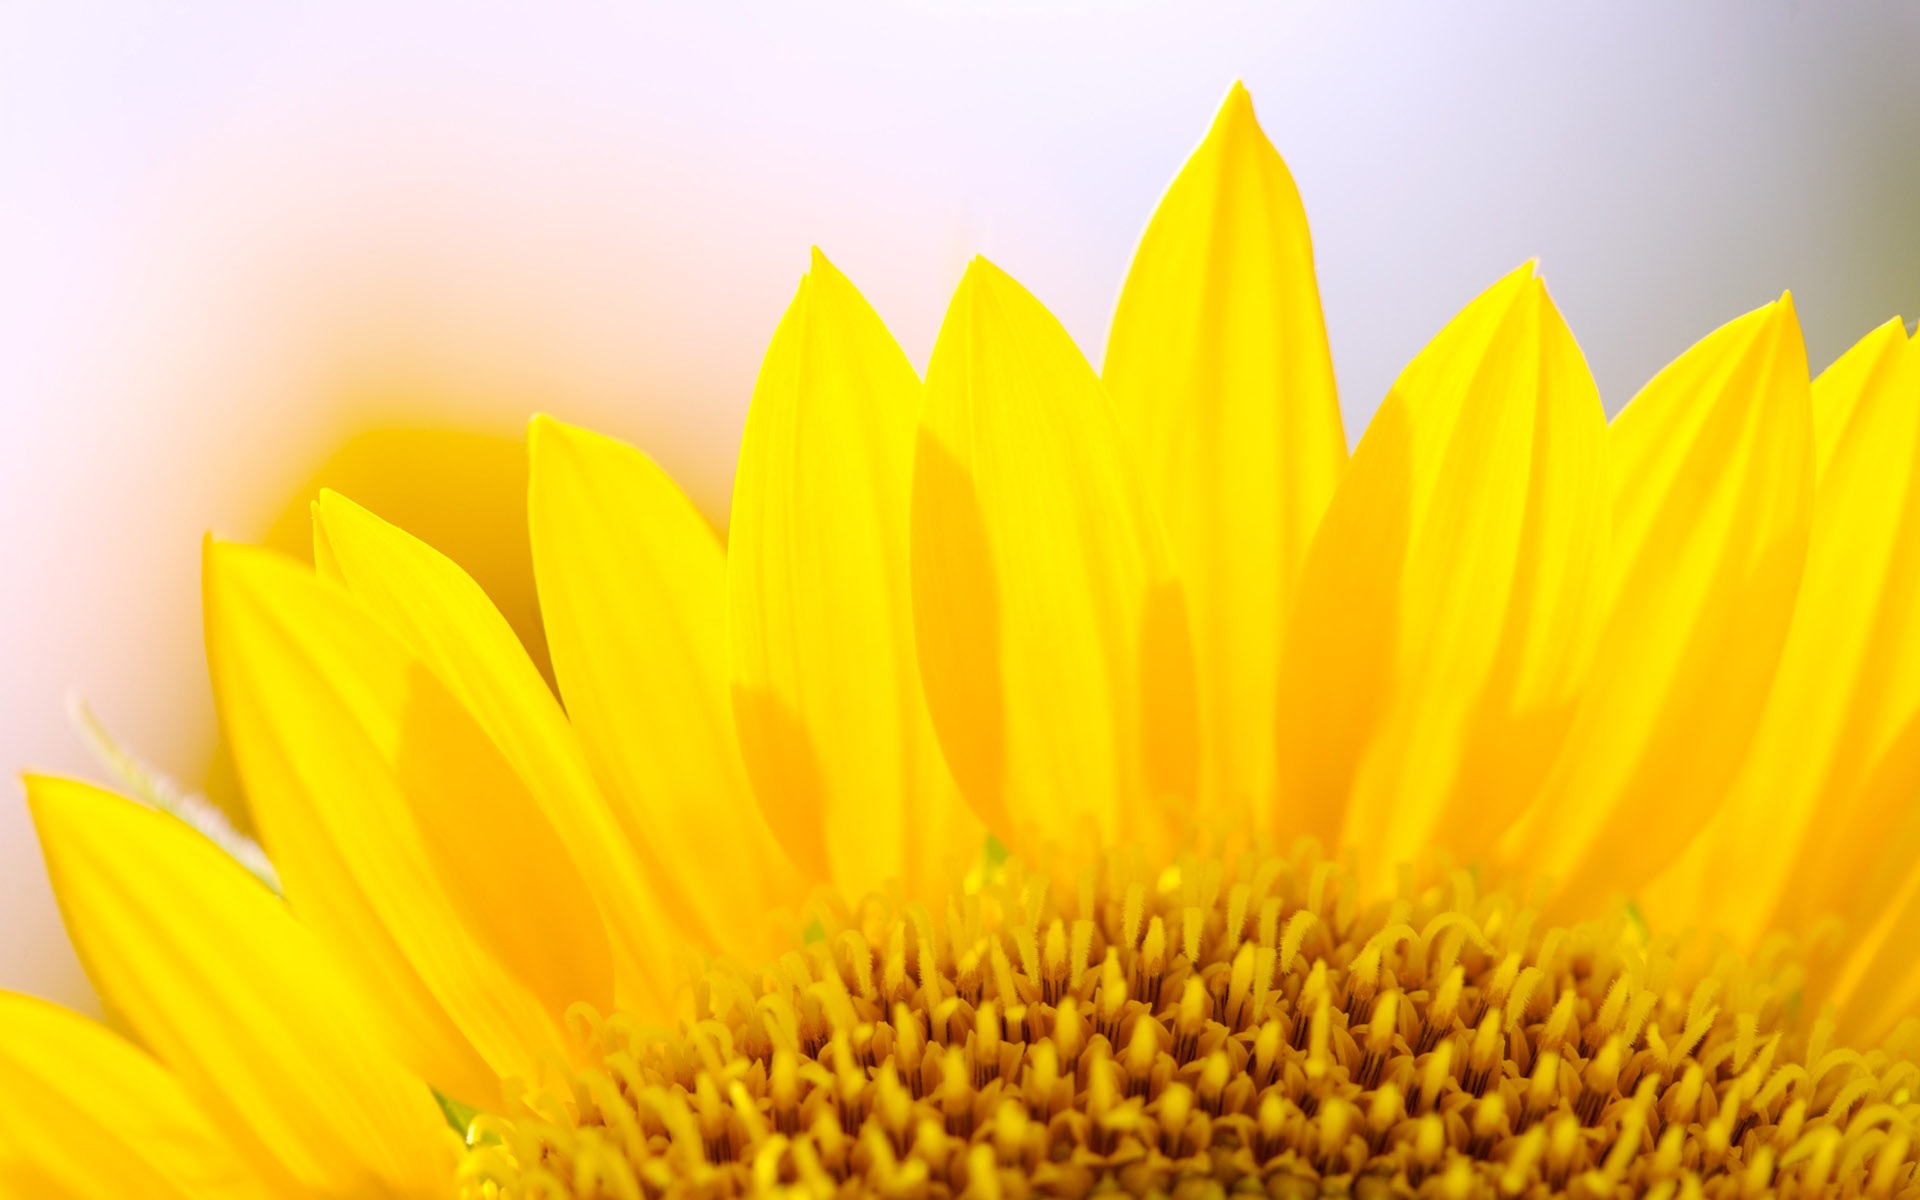
plant, sunshine, field, photography, sunlight, flower, petal, fresh, yellow, flora, sunflower, flowers, close up, macro photography, flowering plant, daisy family, plant stem, land plant